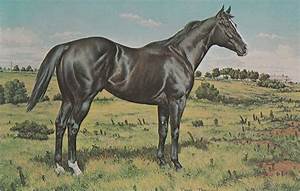
Label: cavallo